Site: brandenburg
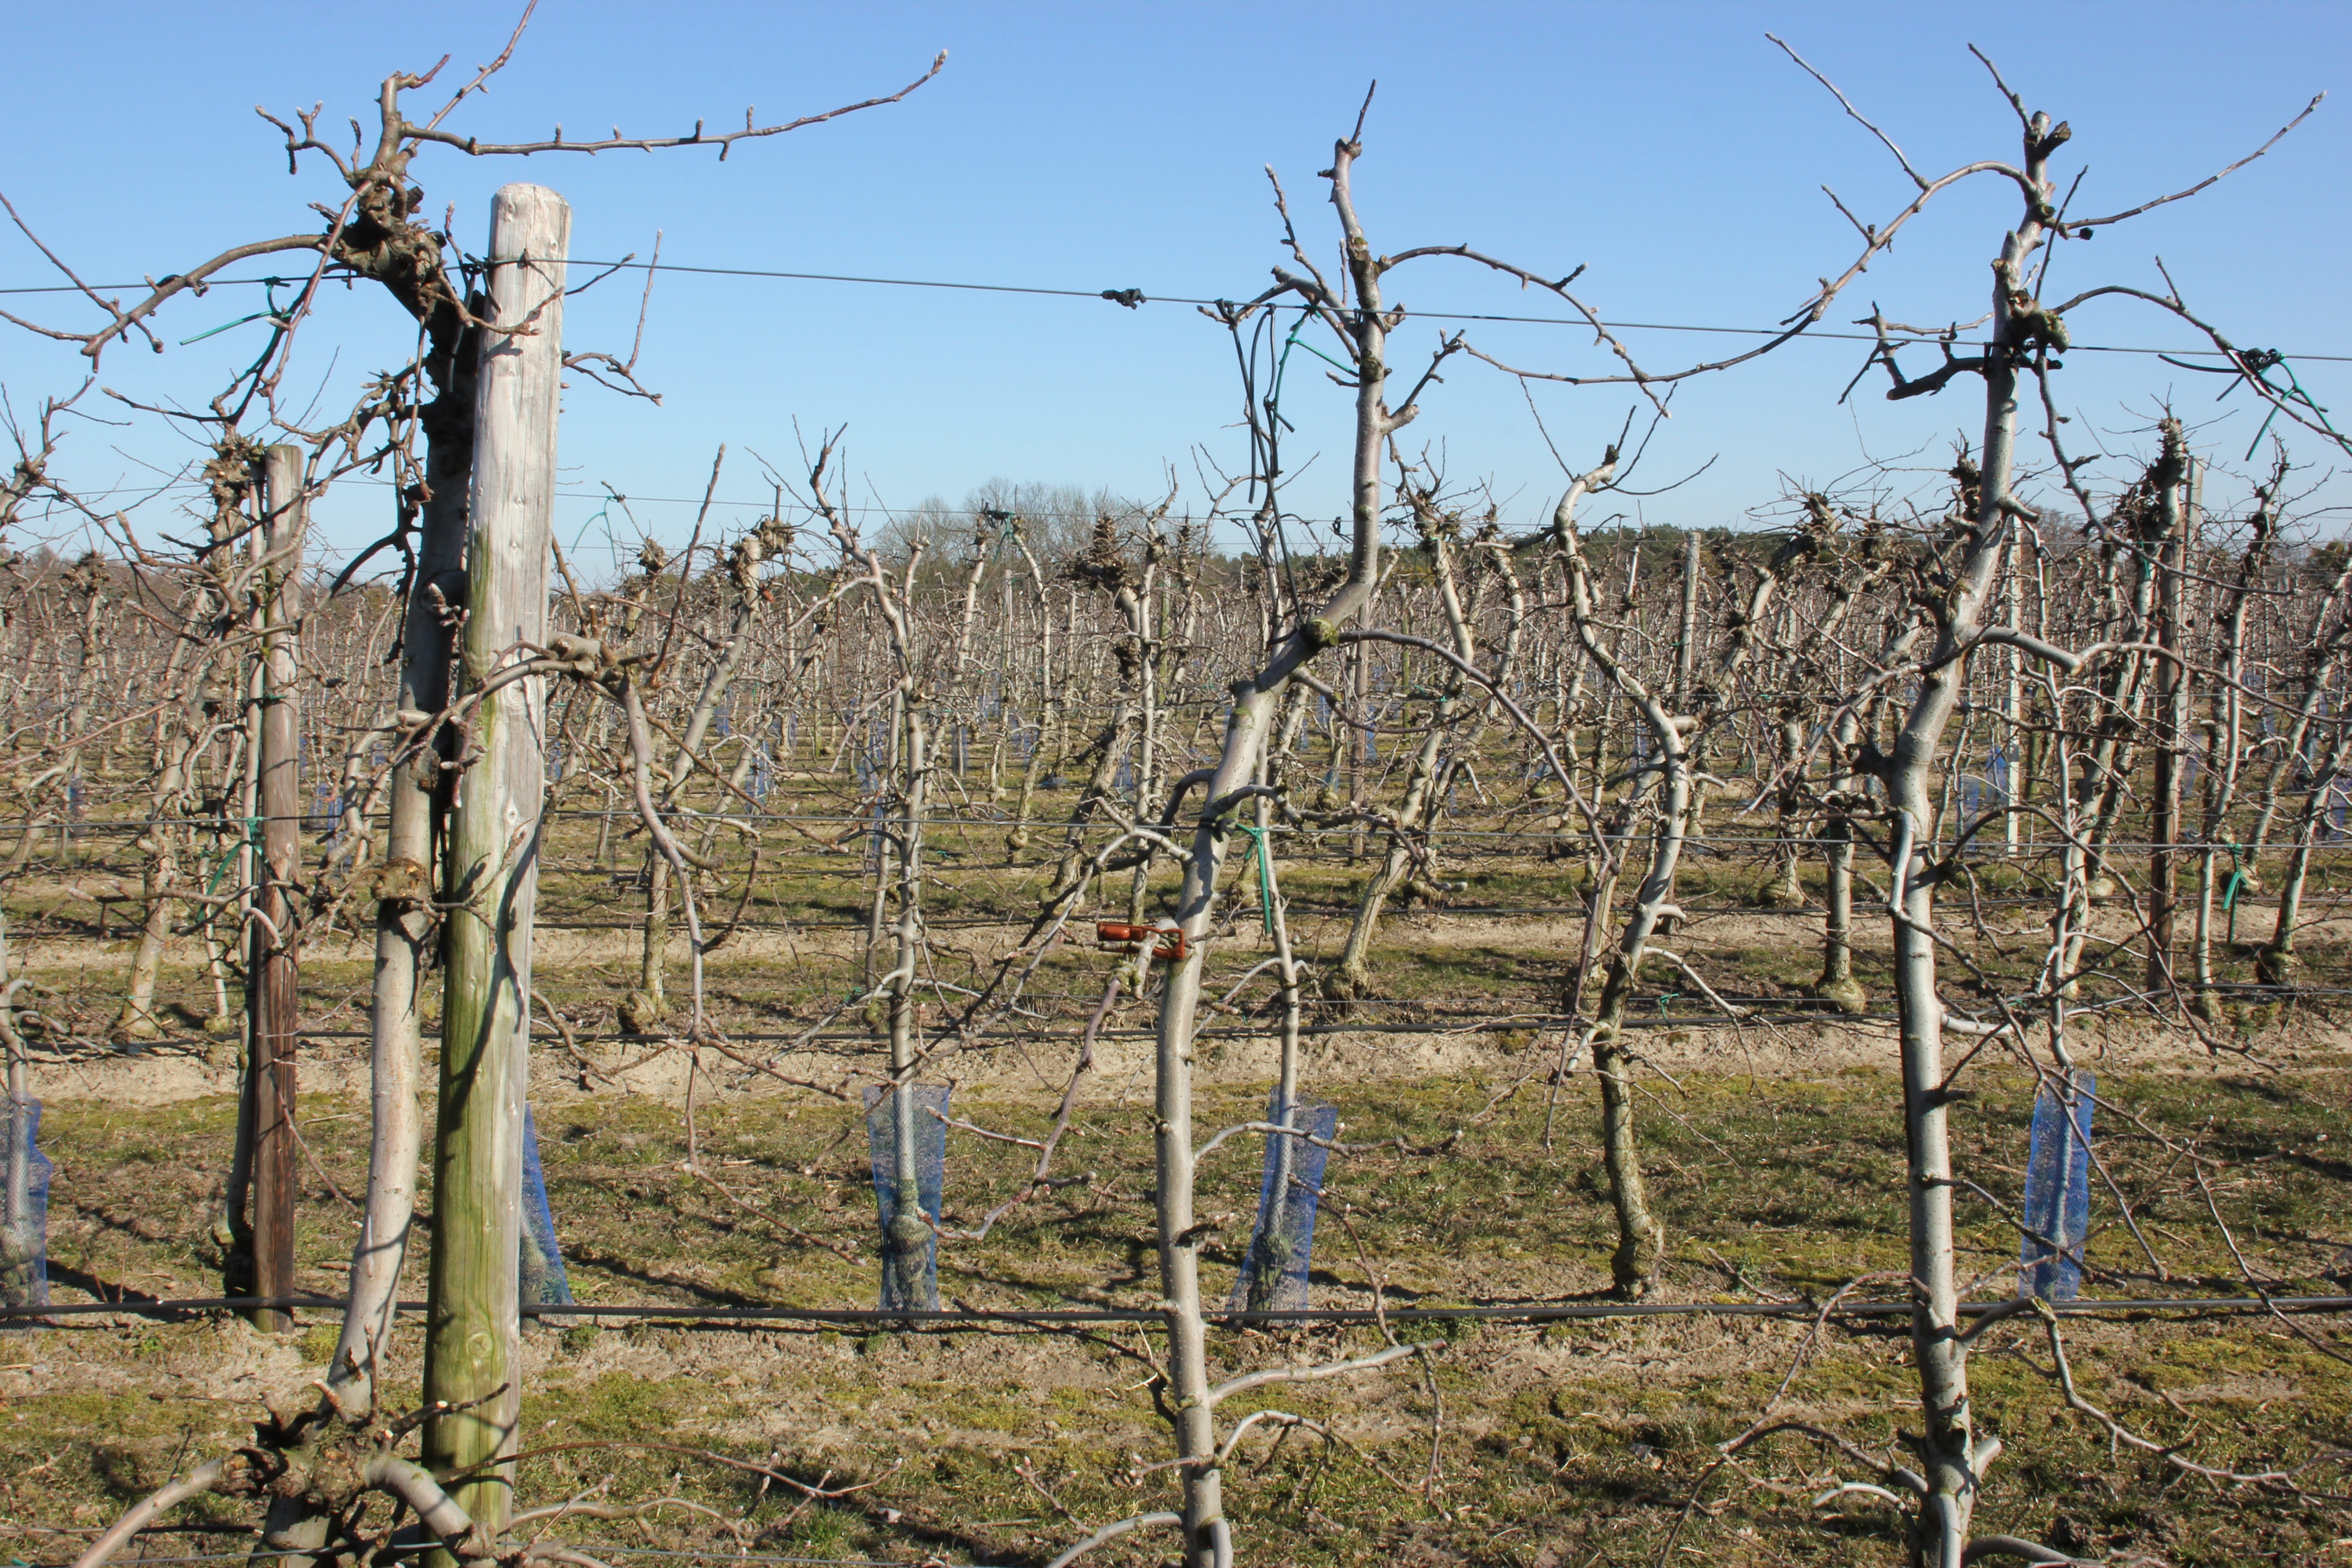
Growth stage (BBCH 03): Bud development